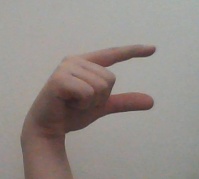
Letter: dal